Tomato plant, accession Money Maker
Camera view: tilt-top (135 deg); turntable rotation: 270 degrees
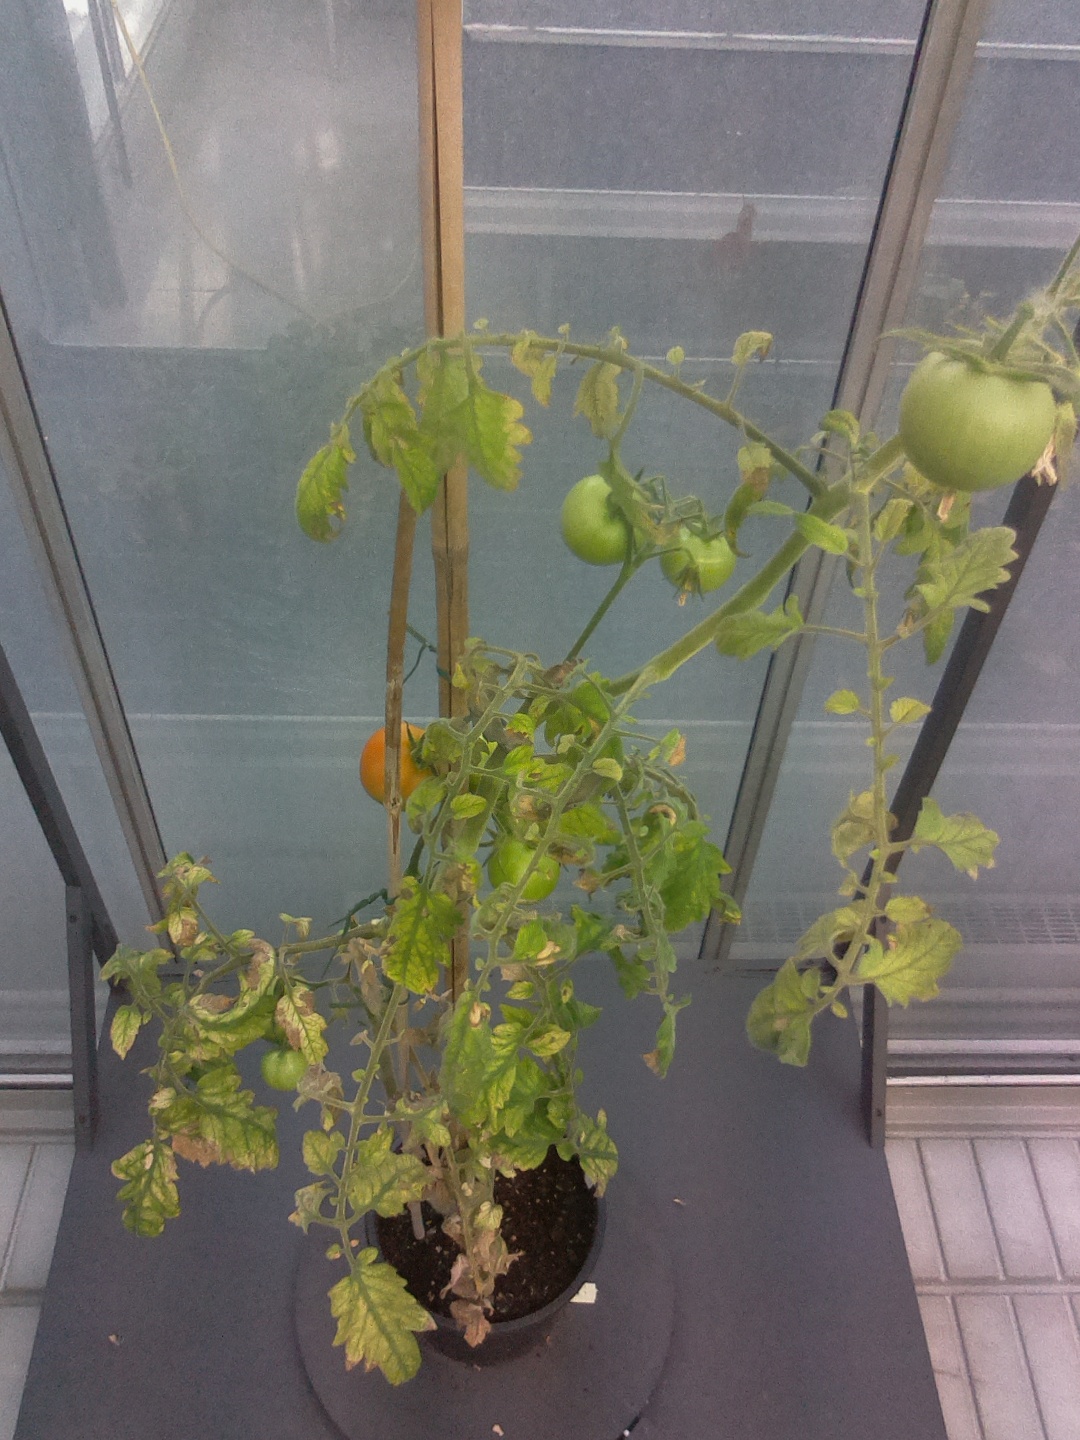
BBCH growth stage 80: fruits start showing typical ripe color (orange -> red)